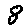
Label: 8